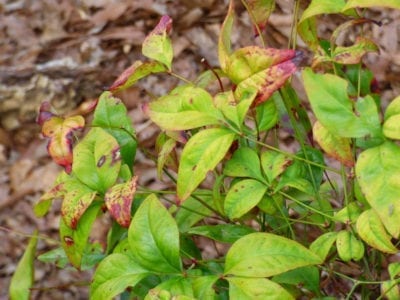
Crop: blueberry
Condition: rust